Hakeem Noor-ud-Din

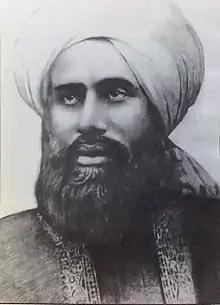
Hakeem Noor-ud-Din circa 1878

Hakeem Noor-ud-Din (also spelled Hakim Nur-ud-Din; ; 8 January 1834 – 13 March 1914) was a close companion of Mirza Ghulam Ahmad, the founder of the Ahmadiyya Movement, and his first successor and first Ahmadiyya caliph since 27 May 1908.